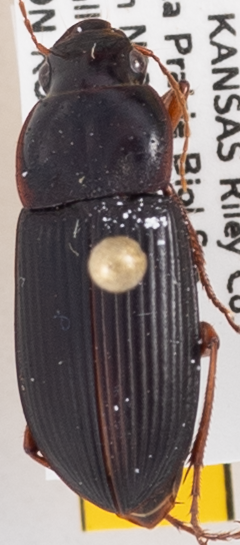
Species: Harpalus pensylvanicus
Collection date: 2020-07-29
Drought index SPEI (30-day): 0.896
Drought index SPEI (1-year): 1.45
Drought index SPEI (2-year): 2.09